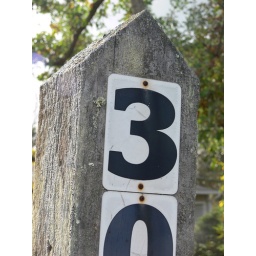
Across the street from my aunt Nancy's house in Napa. Beautiful fall/winter colors.